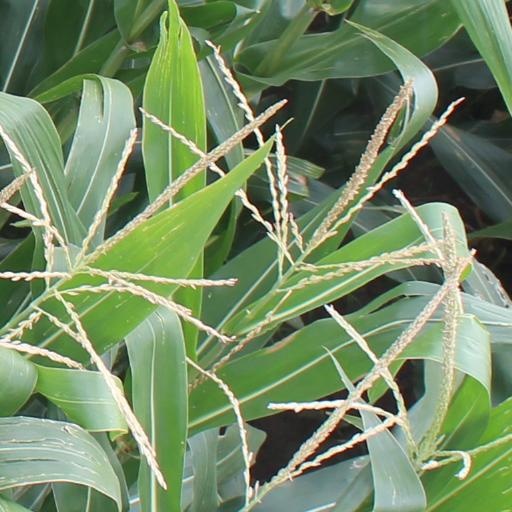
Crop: maize; corn